Mill of the Stone Women

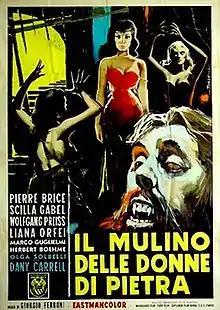
Italian film poster

Mill of the Stone Women is a 1960 Italian Gothic horror film directed by Giorgio Ferroni, starring Pierre Brice and Scilla Gabel. It follows a journalist writing a story on a sculptor in 19th-century Holland who falls in love with the artist's sequestered daughter; meanwhile, a series of missing person cases seem to encircle the windmill where the artist lives and works.